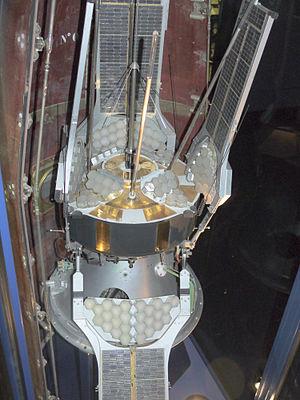
Maquette du satellite scientifique Diadème consacrés à la géodésie (Doppler et laser) (1966-1967) mis en orbite par une fusée Diamant, Musée de l'Air et de l'Espace, Paris Le Bourget (France)
Diadème I et Diadème II est le nom donné à deux satellites français de la série D-1 lancés les 8 et 15 février 1967 par un lanceur Diamant-A depuis le Centre interarmées d'essais d'engins spéciaux d'Hammaguir en Algérie. Ces satellites développés par le CNES et construits par Matra ont une mission scientifique de géodésie comme le premier satellite de la série Diapason.